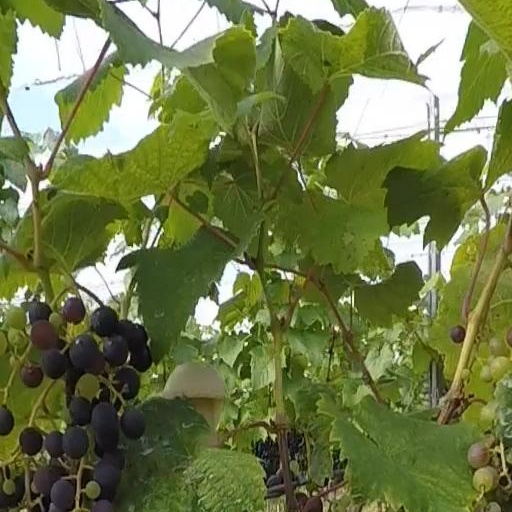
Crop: grape